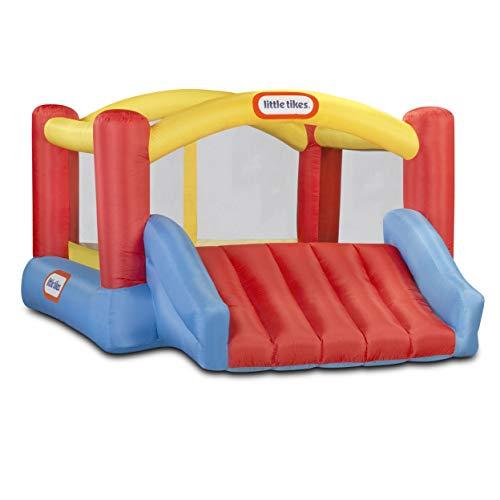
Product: Little Tikes Inflatable Jump 'n Slide Bounce House w/heavy duty blower
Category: Toys & Games | Sports & Outdoor Play | Inflatable Bouncers
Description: Stakes anchor the bouncer firmly in place, while a heavy-duty blower provides continuous airflow.
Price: $220.00
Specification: ProductDimensions:144x108x72inches|ItemWeight:37.5pounds|ShippingWeight:40.4pounds|DomesticShipping:ItemcanbeshippedwithinU.S.|InternationalShipping:Thisitemisnoteligibleforinternationalshipping.LearnMore|ShippingAdvisory:Thisitemmustbeshippedseparatelyfromotheritemsinyourorder.Additionalshippingchargeswillnotapply.|ASIN:B003NSBMUI|Itemmodelnumber:620072X1|Manufacturerrecommendedage:36months-8years